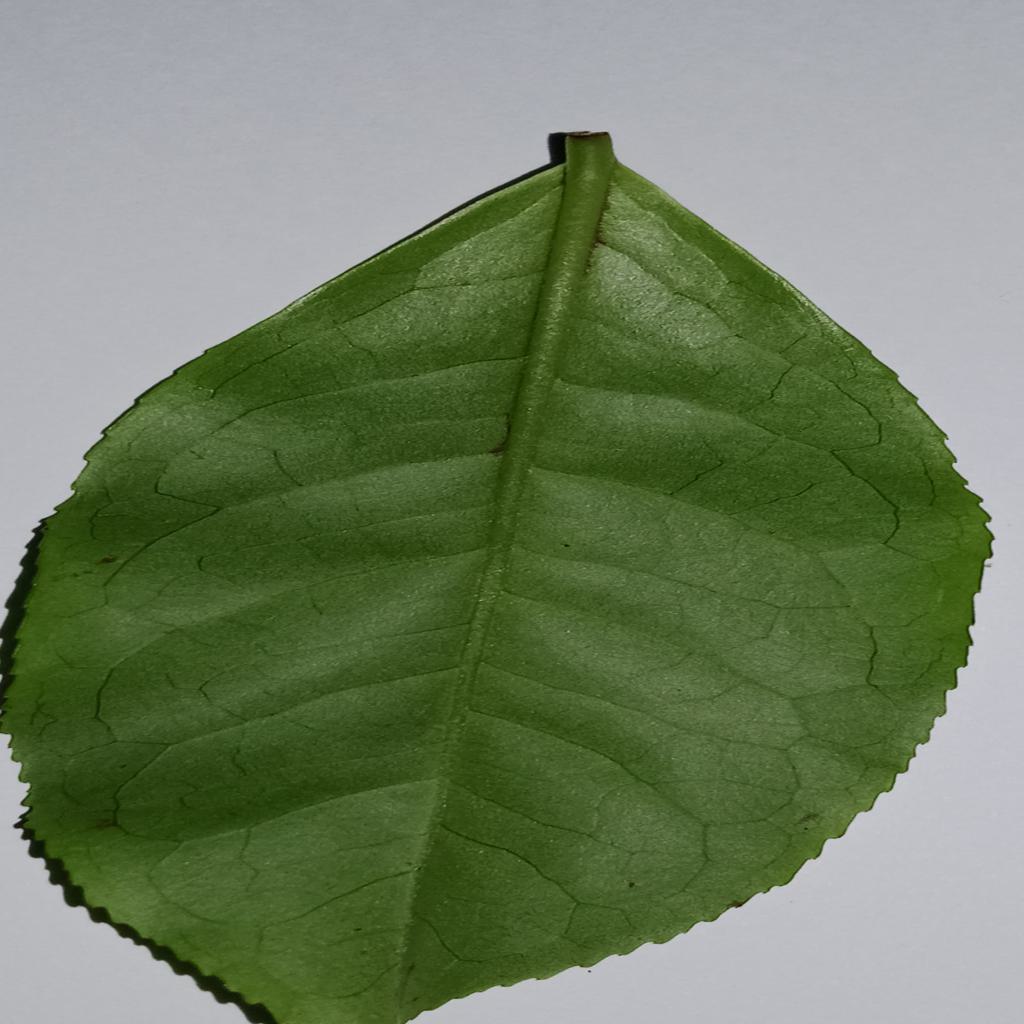
Label: Healthy